Ron Hazelton

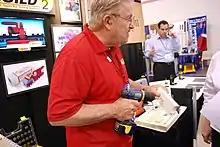
Hazelton in 2010

Ron Hazelton (March 29, 1942 – April 30, 2023) was an American television presenter. He was the host of several popular home improvement series including "Ron Hazelton's HouseCalls". He was also the Home Improvement Editor for ABC's "Good Morning America" and hosted several shows for The History Channel.